Kieffer Moore

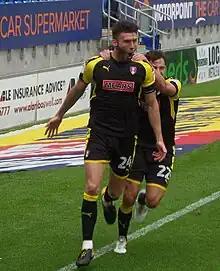
Moore celebrating scoring for Rotherham against Peterborough United in 2017

On 10 July 2017, Moore joined League One club Rotherham United on loan until the end of the season. He scored a hat-trick on his home debut in a 5–0 win against Southend United. On 9 September 2017, Moore then scored a brace against Bury in a 3–2 home win to put him on 6 goals in 6 league appearances. Moore scored his 11th goal of the season away at Oxford on 21 October to put himself back as the league's top scorer. He scored his 12th league goal of the season in a 1–3 loss to Gillingham. Moore's 13th goal of the season was a 96th-minute equaliser against Rotherham rivals Doncaster Rovers.